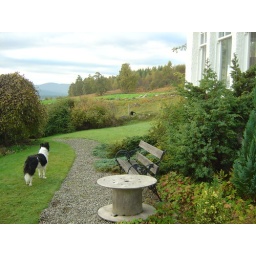
DSC06117 - Furtively watching a black cat and a flock of sheep in the field beyond.